Music Ka Maha Muqqabla

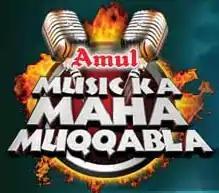

Music Ka Maha Muqqabla is a reality show on STAR Plus that first aired on 19 December 2009. It aimed to bring a new format to music reality shows in India, based on teams rather than individuals. The show lasted for a total of 13 weeks.